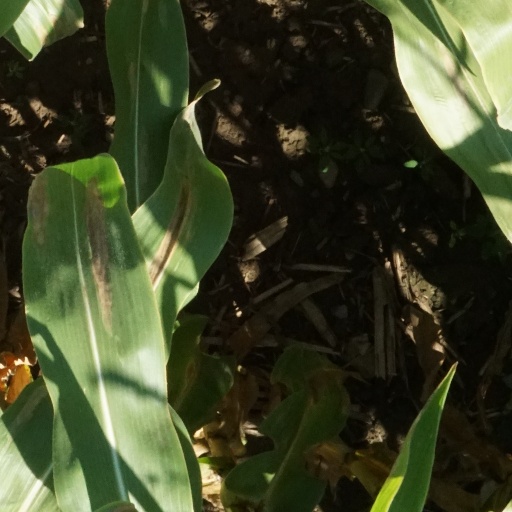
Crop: maize; corn